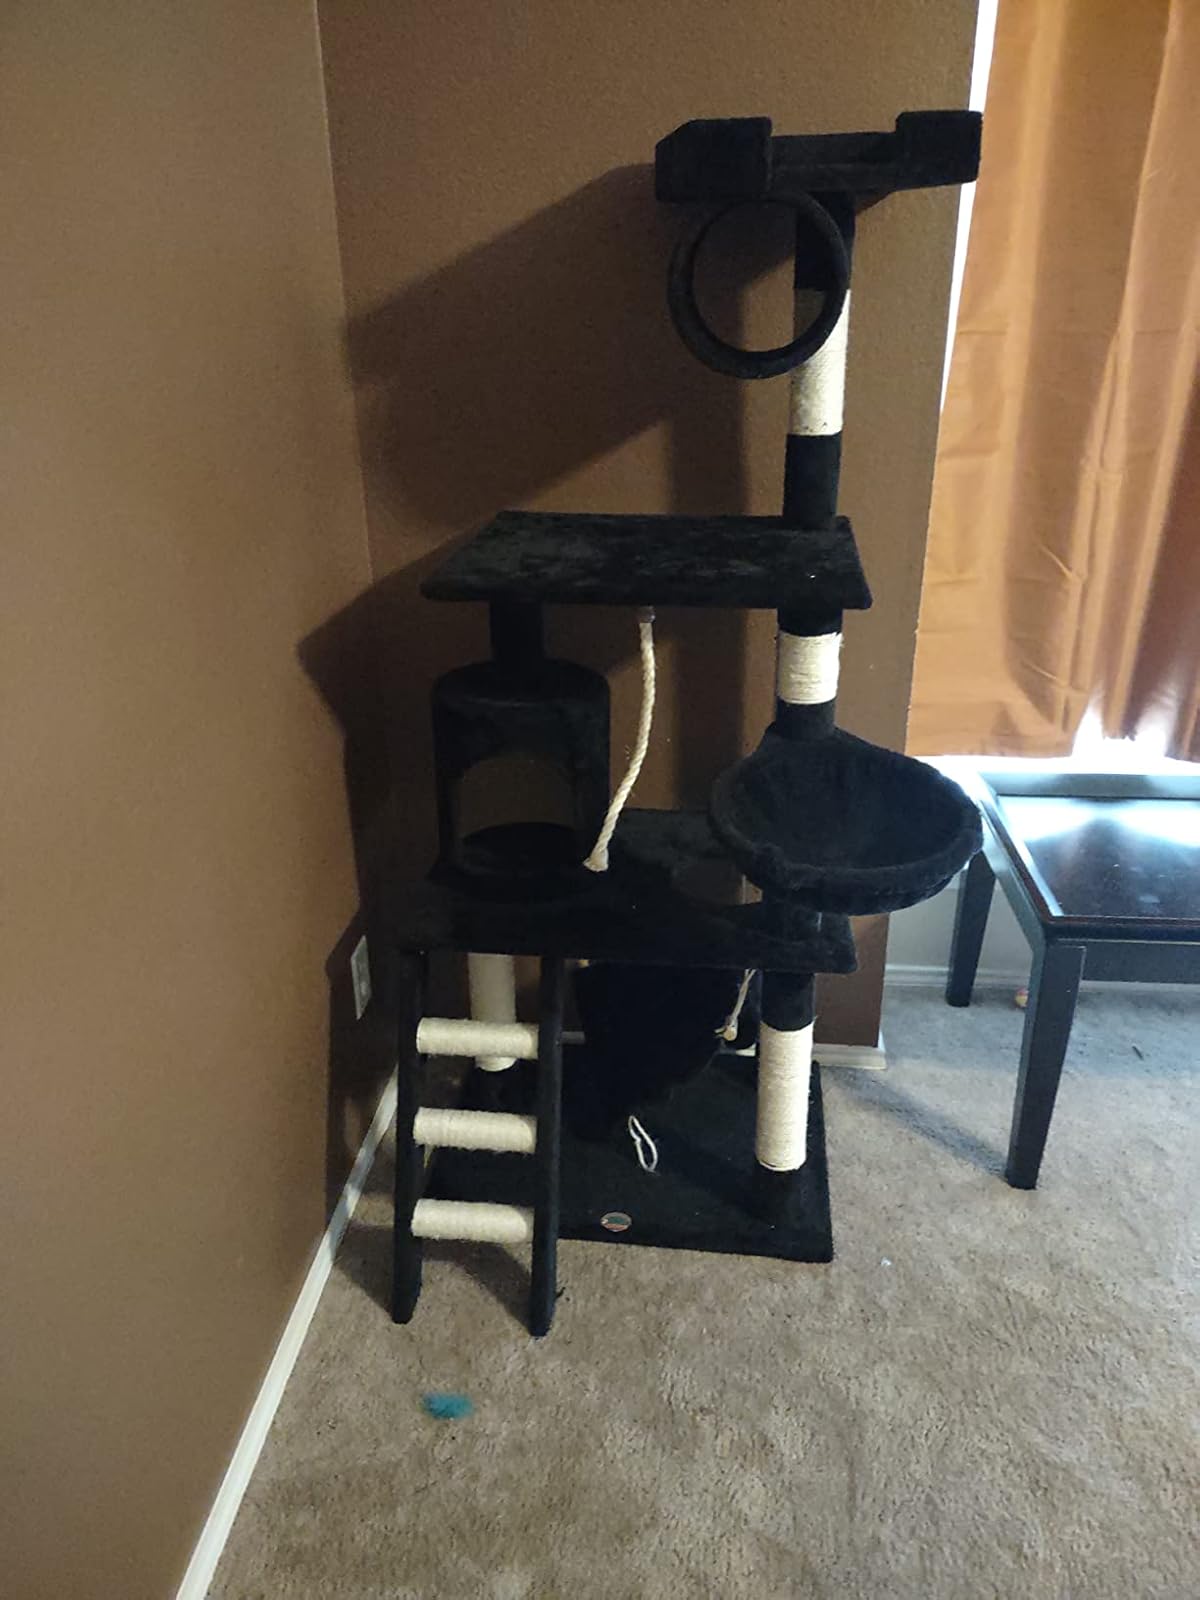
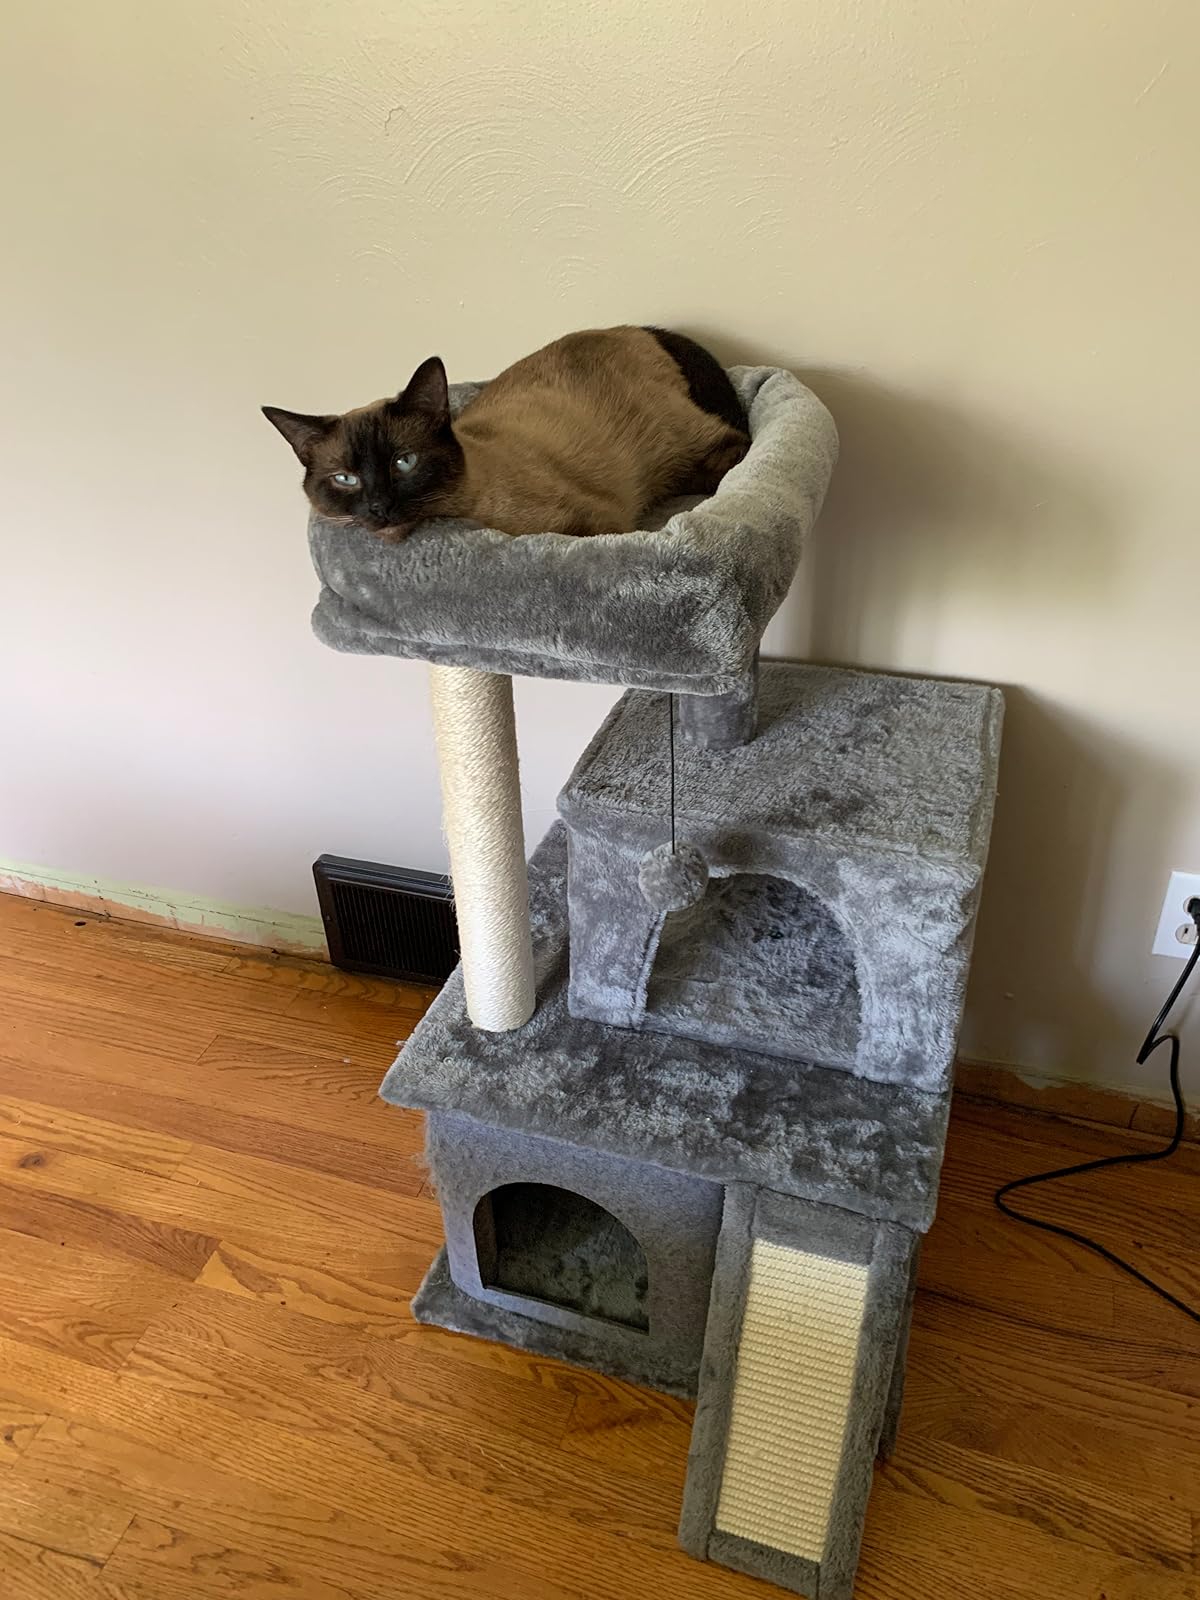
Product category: items_cat tree
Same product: no